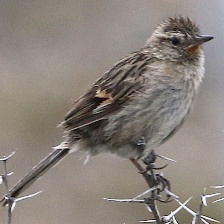
Species: AUSTRAL CANASTERO
Scientific name: ASTHENES ANTHOIDES